Geoffrey Fisher

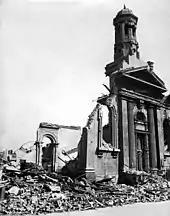
Wartime bombing hit London churches severely

The Second World War had broken out shortly before Fisher took up his London post, and from September 1940 the city suffered nightly bombing. Twenty-three Wren City churches were bombed by 1941, some beyond repair. Urgent action was needed to deal with devastated parishes. Fisher took the lead in the church assembly and in the House of Lords and the resulting measure was largely his work. Webster writes that Fisher showed courtesy, skill, and determination in "defeating ultra-conservative attitudes which would have prevented any episcopal intervention even in severely blitzed areas".